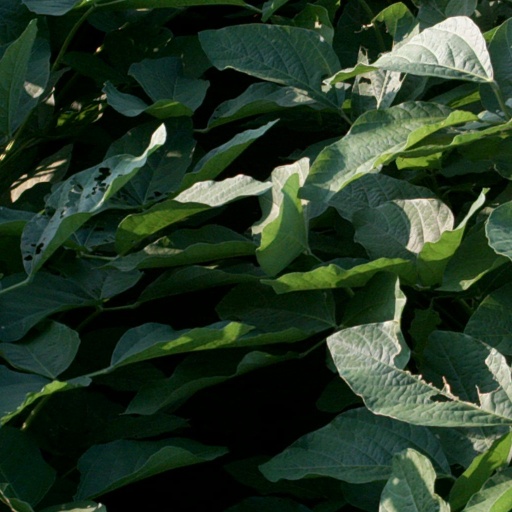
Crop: soybean